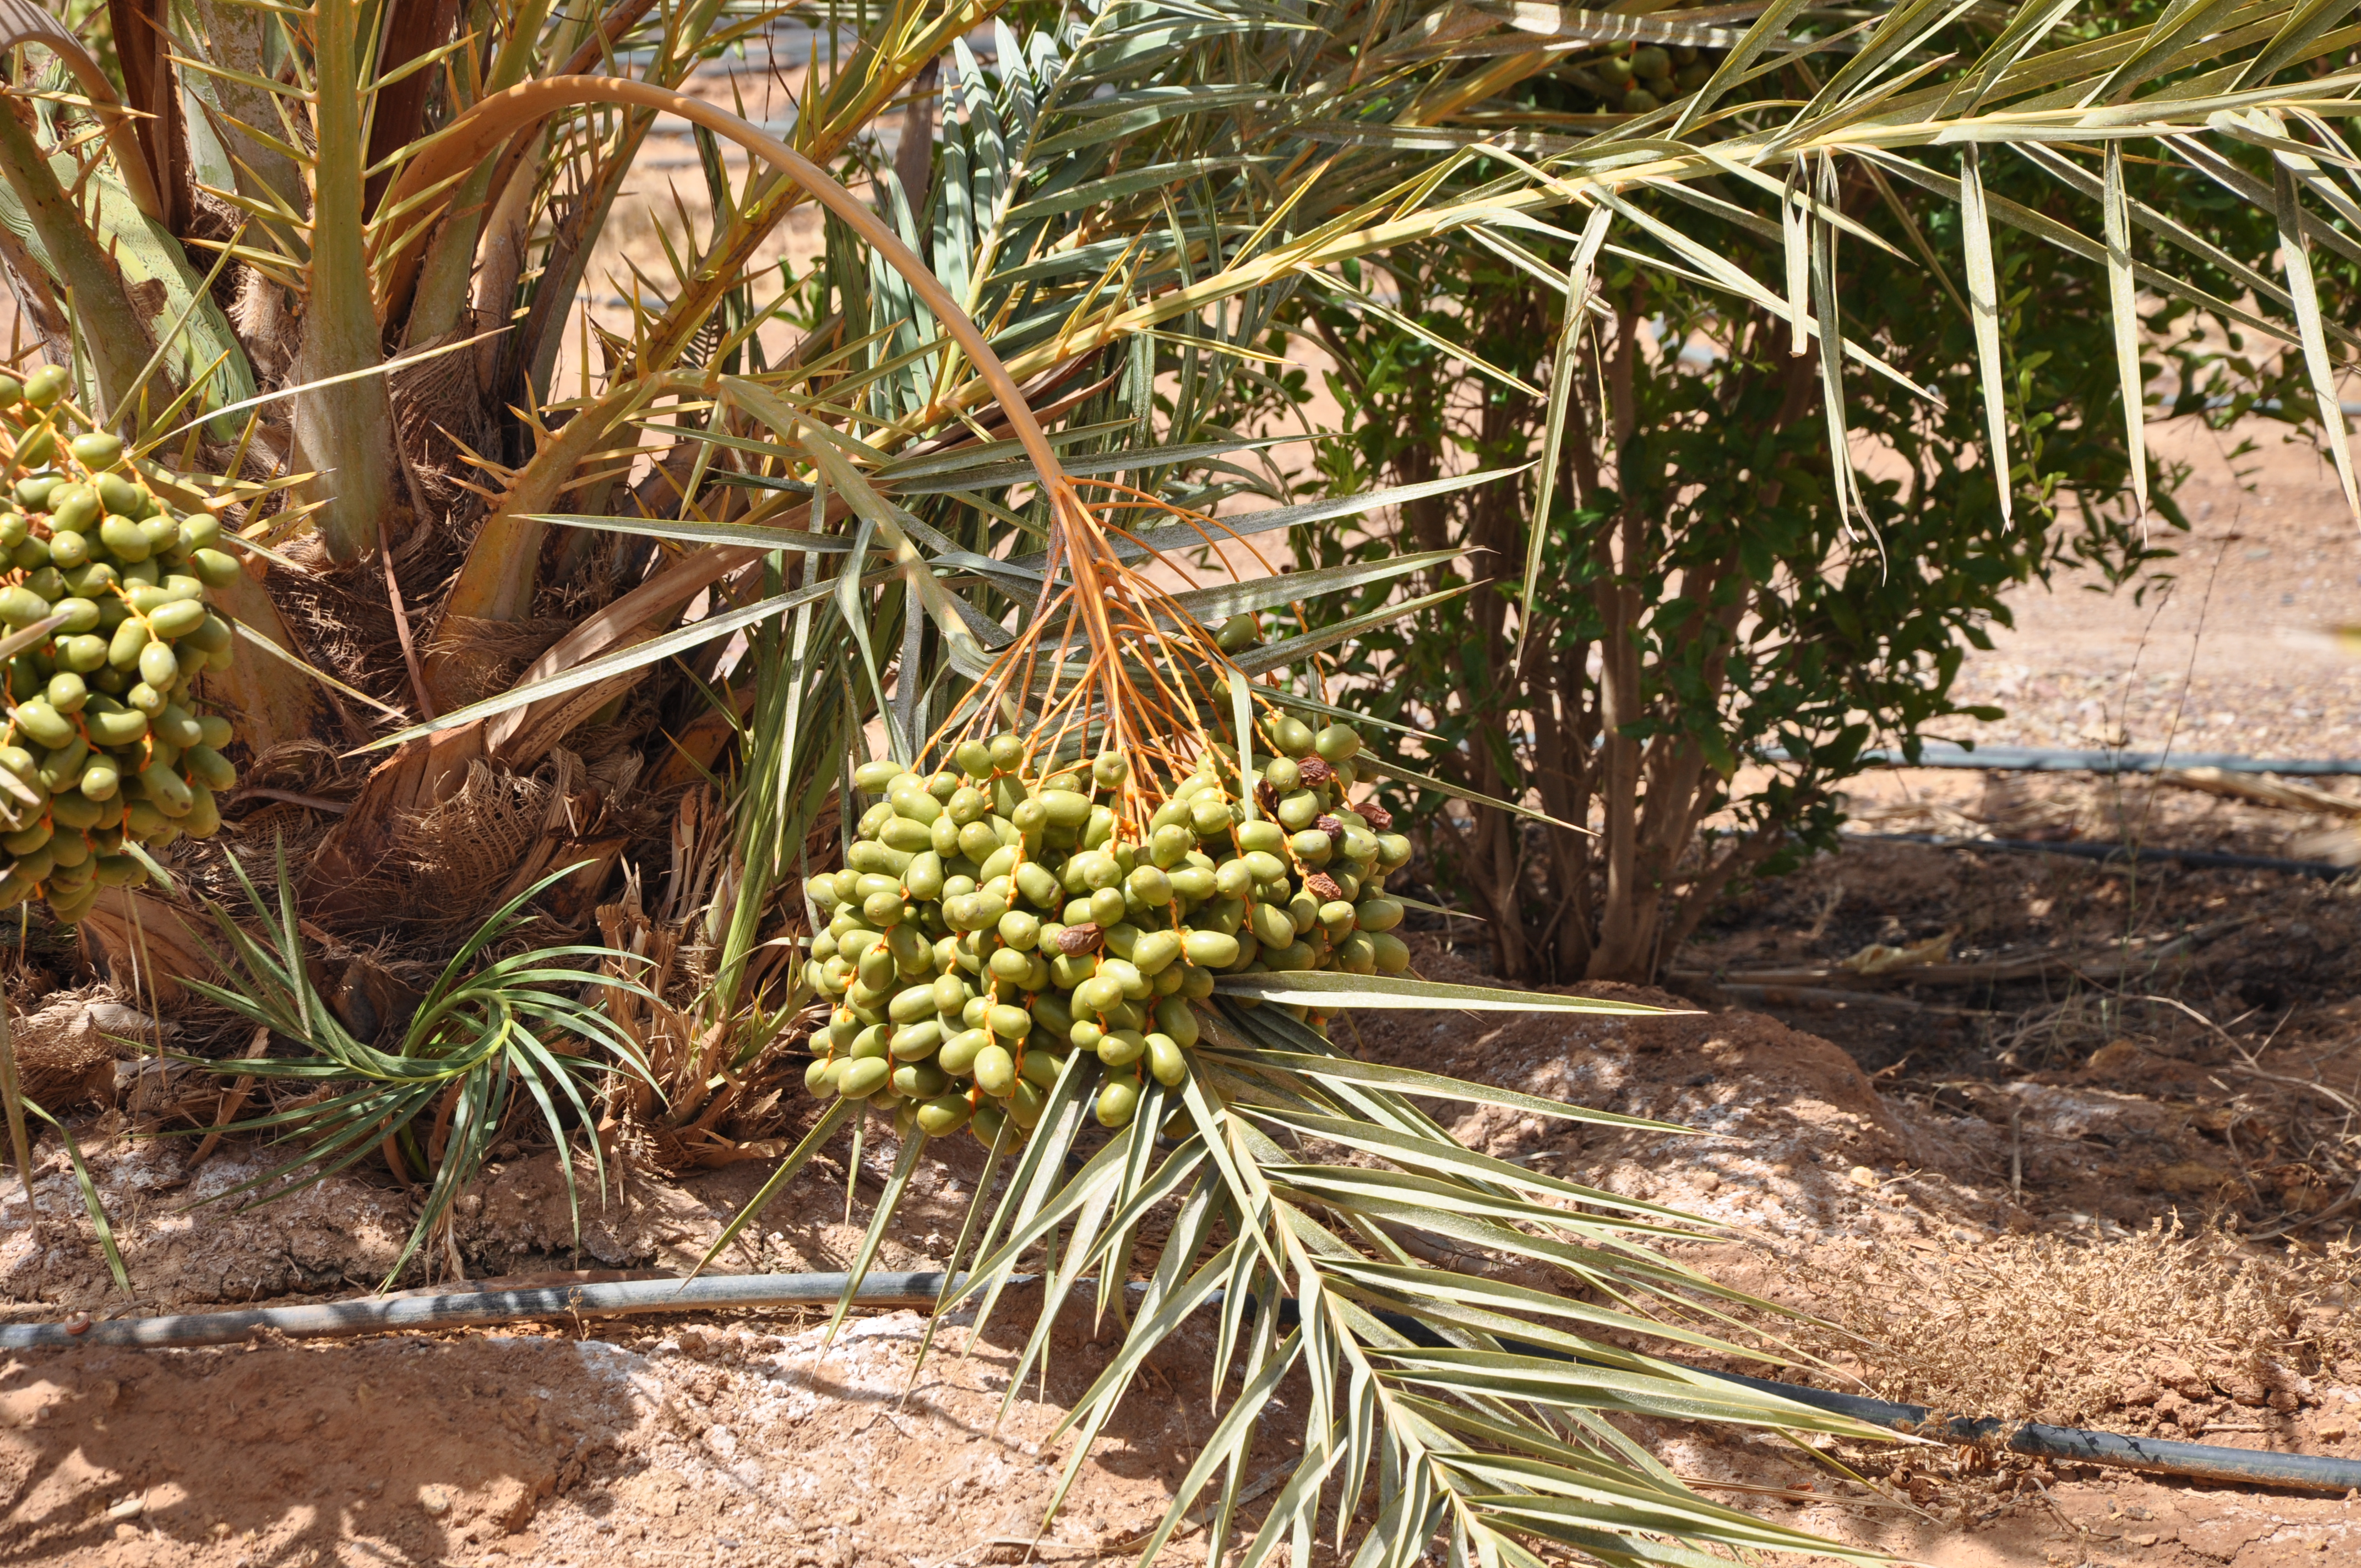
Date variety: Boufagous